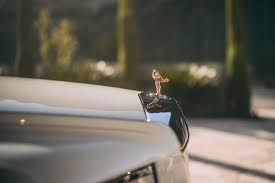
Vehicle type: Cars